Beckton Gas Works

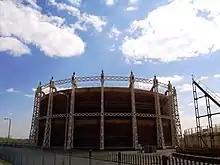
Gasholder at Beckton Gas Works, in 2007

Town gas was produced using coal carbonisation and was conveyed to central London through a 48-inch (1.22 m) diameter gas main to the City of London with an extension to Westminster. The 48-inch main was subsequently duplicated. To augment gas supplies the GLCC built a carburetted water gas (CWG) plant at Beckton in 1890 capable of producing 10 million cubic feet per day (283,166 m/d). The capacity of the CWG plant had risen to 40 million cubic feet per day (1.133 million m/d) by 1934. However, the majority of the gas was still produced by coal carbonisation.